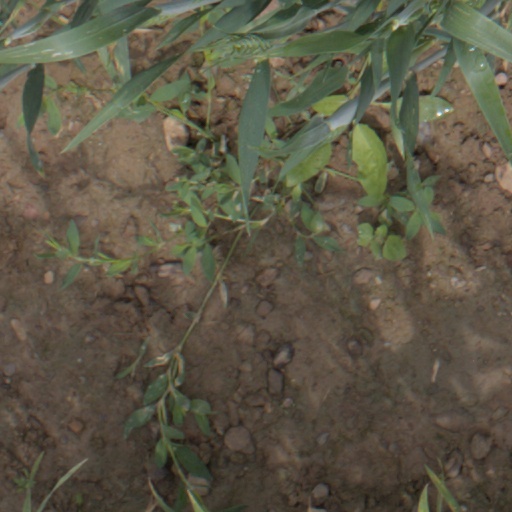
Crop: wheat